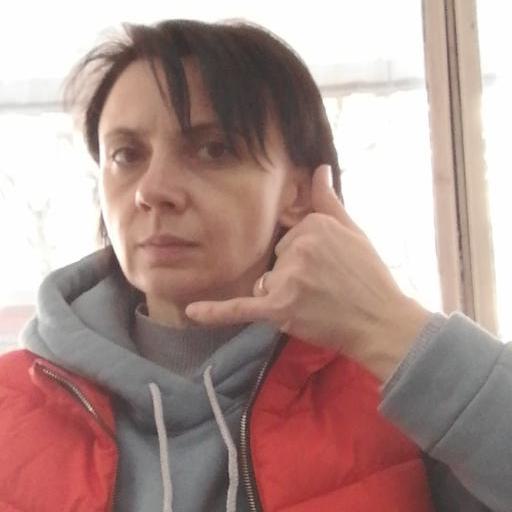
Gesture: call